Hotung family

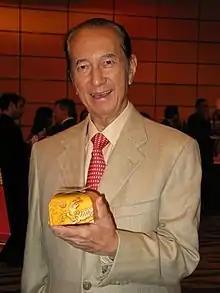
Stanley Ho, 2006

Hotung family or Ho family is a prominent Eurasian family in Hong Kong. Originated in the 1890s during British rule in Hong Kong, the family was considered one of the four big families of Hong Kong during the colonial period. While the Hotungs are no longer seen as part of the contemporary big four (popularly called the four major real estate families), they remain the most renowned and the most compelling family.